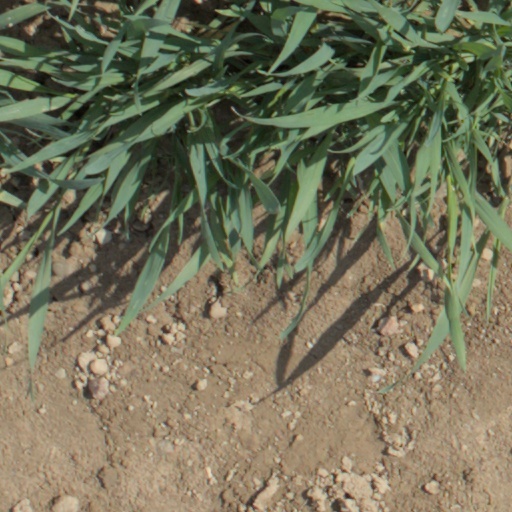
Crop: wheat